Well, Just You Wait!

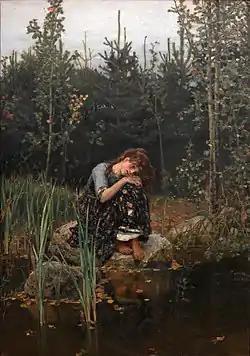
"Sister Alenushka Weeping about Brother Ivanushka" (painting by Viktor Vasnetsov, 1881), Russian variant collected by Alexander Afanasyev in "Narodnye russkie skazki".

It turned out that all outtakes of Papanov's work for the series had been archived. The voice samples were used for the creation of the 17th and 18th episodes in 1993. They were produced by Soyuzmultfilm in collaboration with the Ukrainian Institute for Professional Advancement of Film, Television and Radio Workers (credited as Studio 13) and were co-directed by Vladimir Tarasov. The 17th episode in particular was dedicated to the 25th anniversary of "Nu, pogodi!" Both shorts are notable for their use of product placement for the sponsor of the films, AMT, as well as for Nokia. Kotyonochkin's son Aleksey Kotyonochkin, who had also become an animation artist, took part in their production, although he had unsuccessfully tried to convince his father not to participate. The two episodes were met with negative reactions.